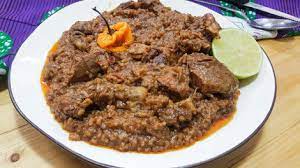
Nataal bii maa ngi ci gis mbaxal mu tooy, mbaxal mu tooy xipp laa gis ci nataal bi.